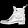
Label: Ankle boot